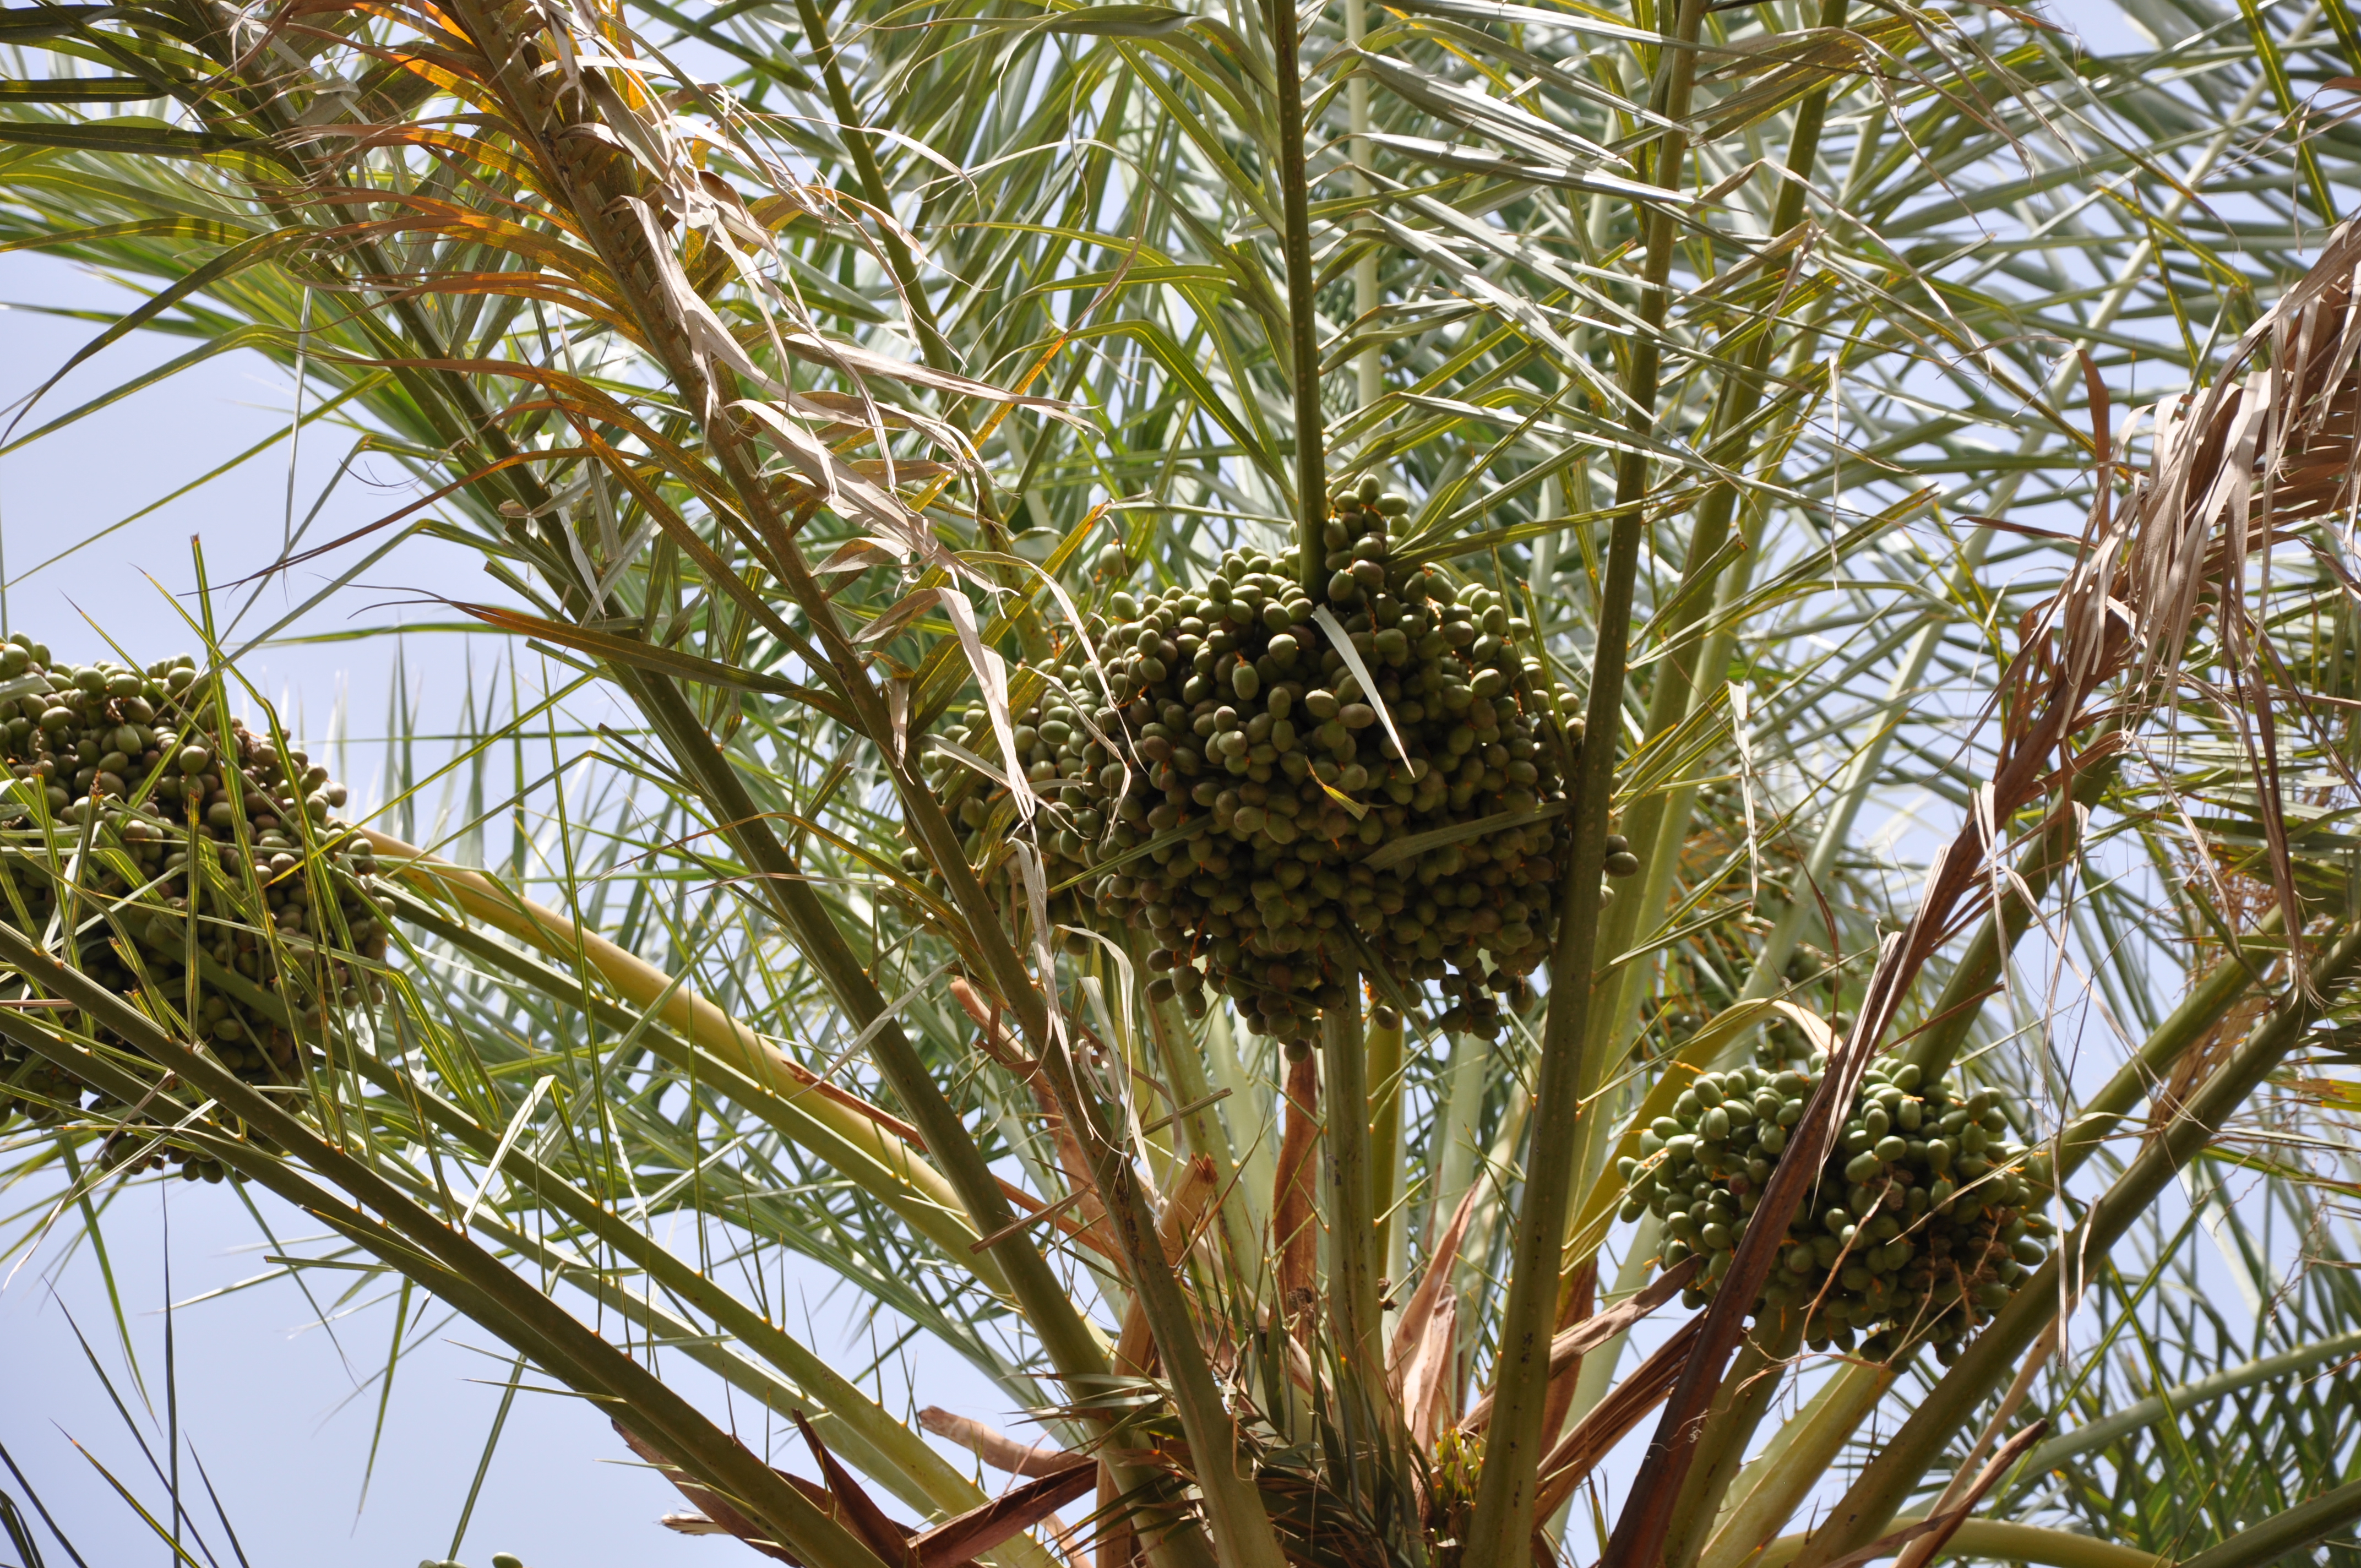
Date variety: bouisthami